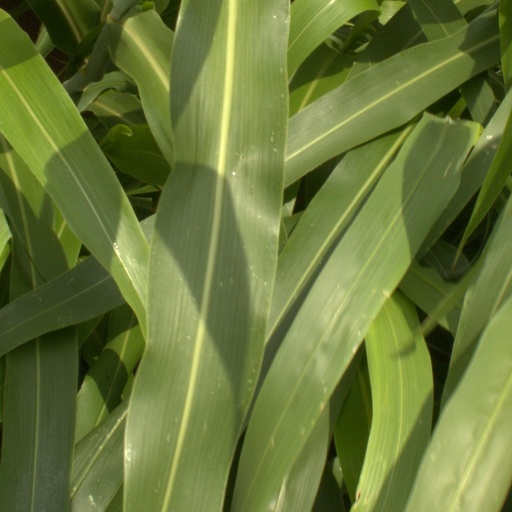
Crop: sorghum